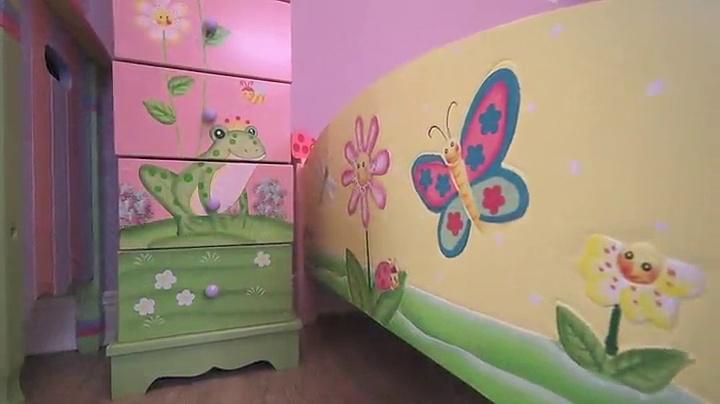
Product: Fantasy Fields - Magic Garden Thematic Kids Wooden Outdoor Table and 2 Chairs Set | Imagination Inspiring Hand Crafted & Hand Painted Details | Non-Toxic, Lead Free Water-based Paint
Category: Toys & Games | Kids' Furniture, Décor & Storage | Outdoor Furniture
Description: Suitable for Kids Bedroom and Playroom to develop Imagination and Creativity with Whimsical Pieces.
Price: $130.19
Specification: ProductDimensions:27x27x19inches|ItemWeight:20.9pounds|ShippingWeight:26.6pounds(Viewshippingratesandpolicies)|ShippingAdvisory:Thisitemmustbeshippedseparatelyfromotheritemsinyourorder.Additionalshippingchargeswillnotapply.|ASIN:B0056GKCE2|Itemmodelnumber:TD-0029A|Manufacturerrecommendedage:36months-15years